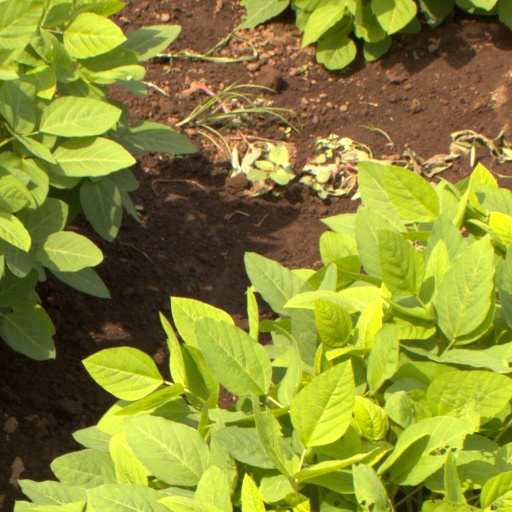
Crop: soybean